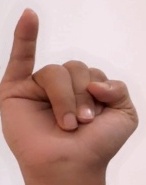
ASL sign: I